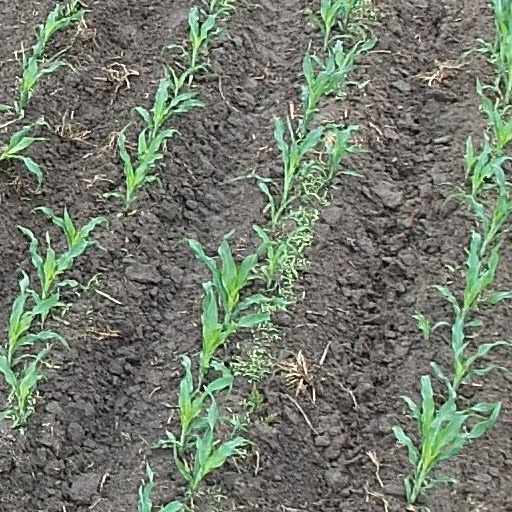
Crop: maize; corn